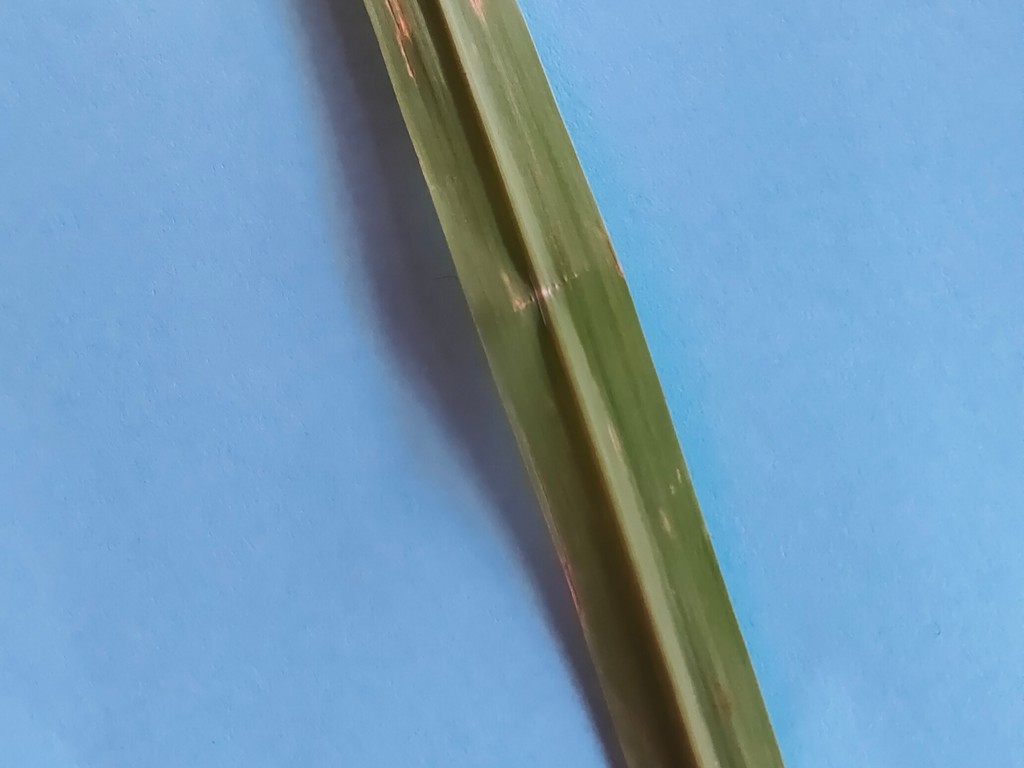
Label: Unhealthy